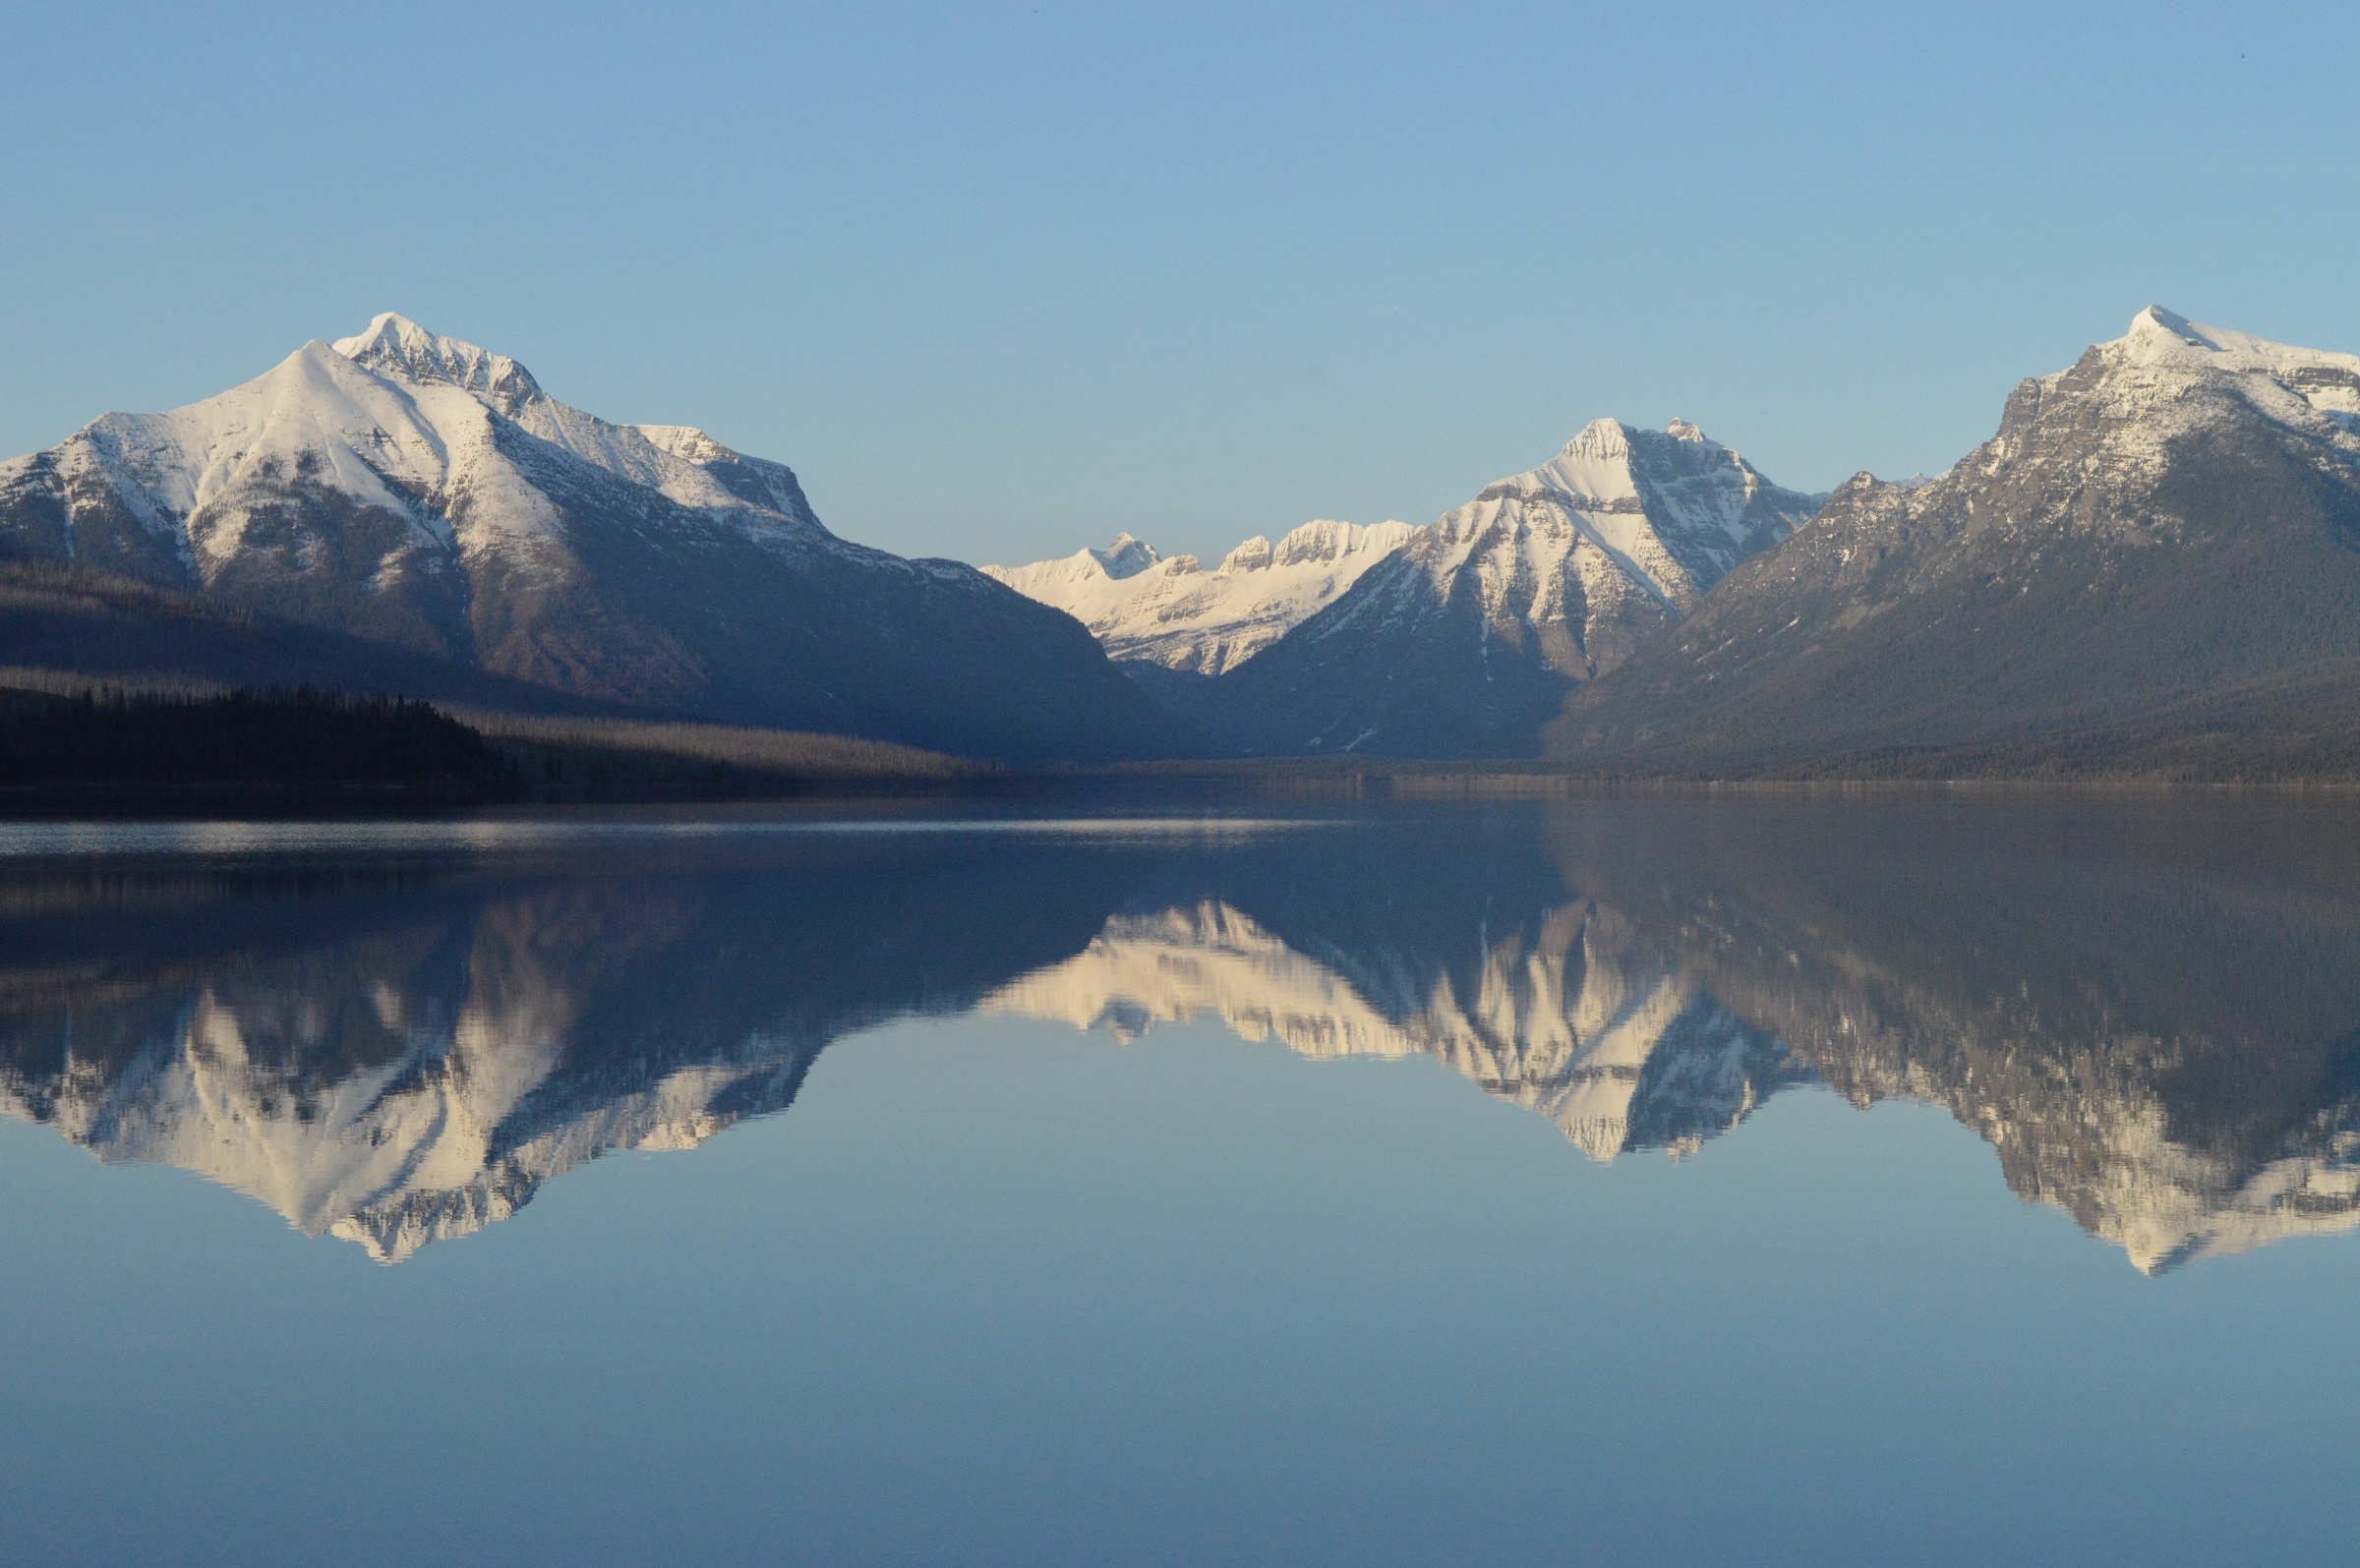
landscape, water, nature, wilderness, mountain, snow, winter, cloud, skyline, morning, lake, peak, mountain range, panorama, reflection, peaceful, usa, calm, serene, fjord, reservoir, mountains, alps, fell, loch, crater lake, montana, glacier national park, lake mcdonald, garden wall, mount cannon, mount brown, atmospheric phenomenon, mountainous landforms, mount stanton, mount vaught